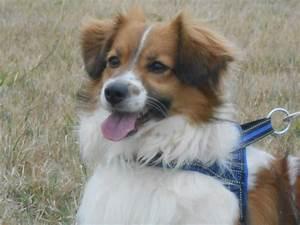
dog